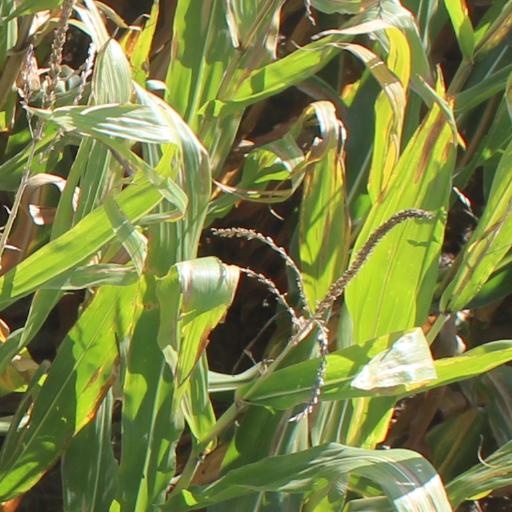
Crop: maize; corn